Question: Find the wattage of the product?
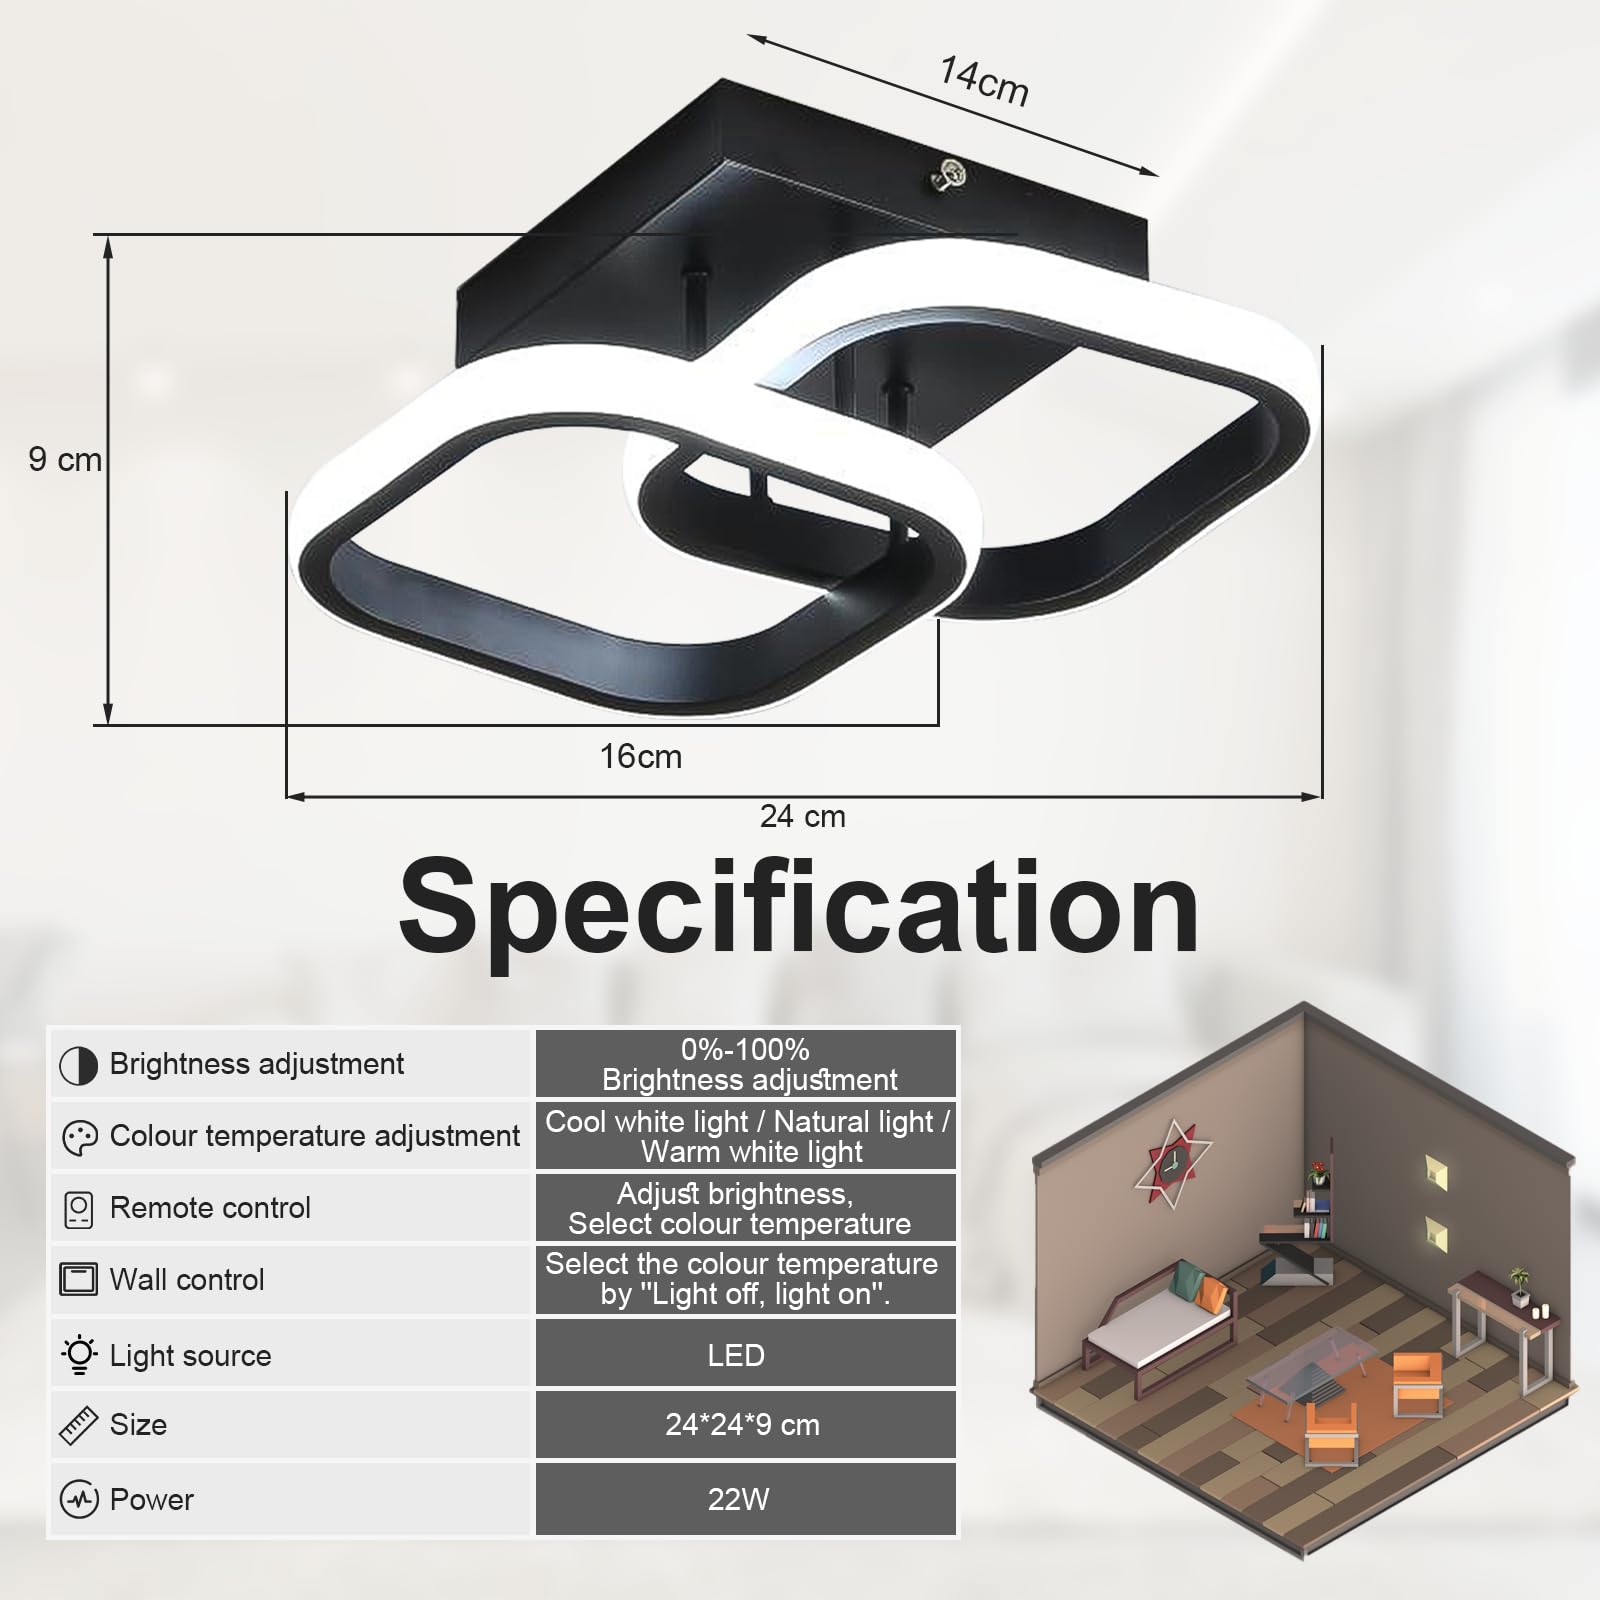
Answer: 22.0 watt